Town Hall railway station, Sydney

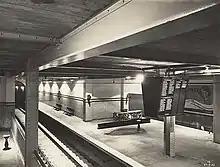
Platform 2 in 1932

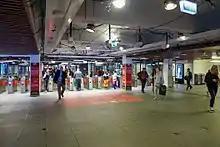
Concourse during renovation in 2017

The station is built on the site of Sydney's earliest colonial cemetery, the Old Sydney Burial Ground. In 2008, part of this cemetery was being excavated from under the Town Hall.